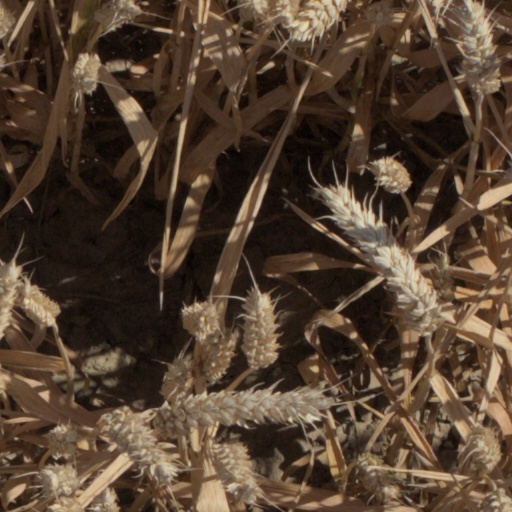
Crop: wheat